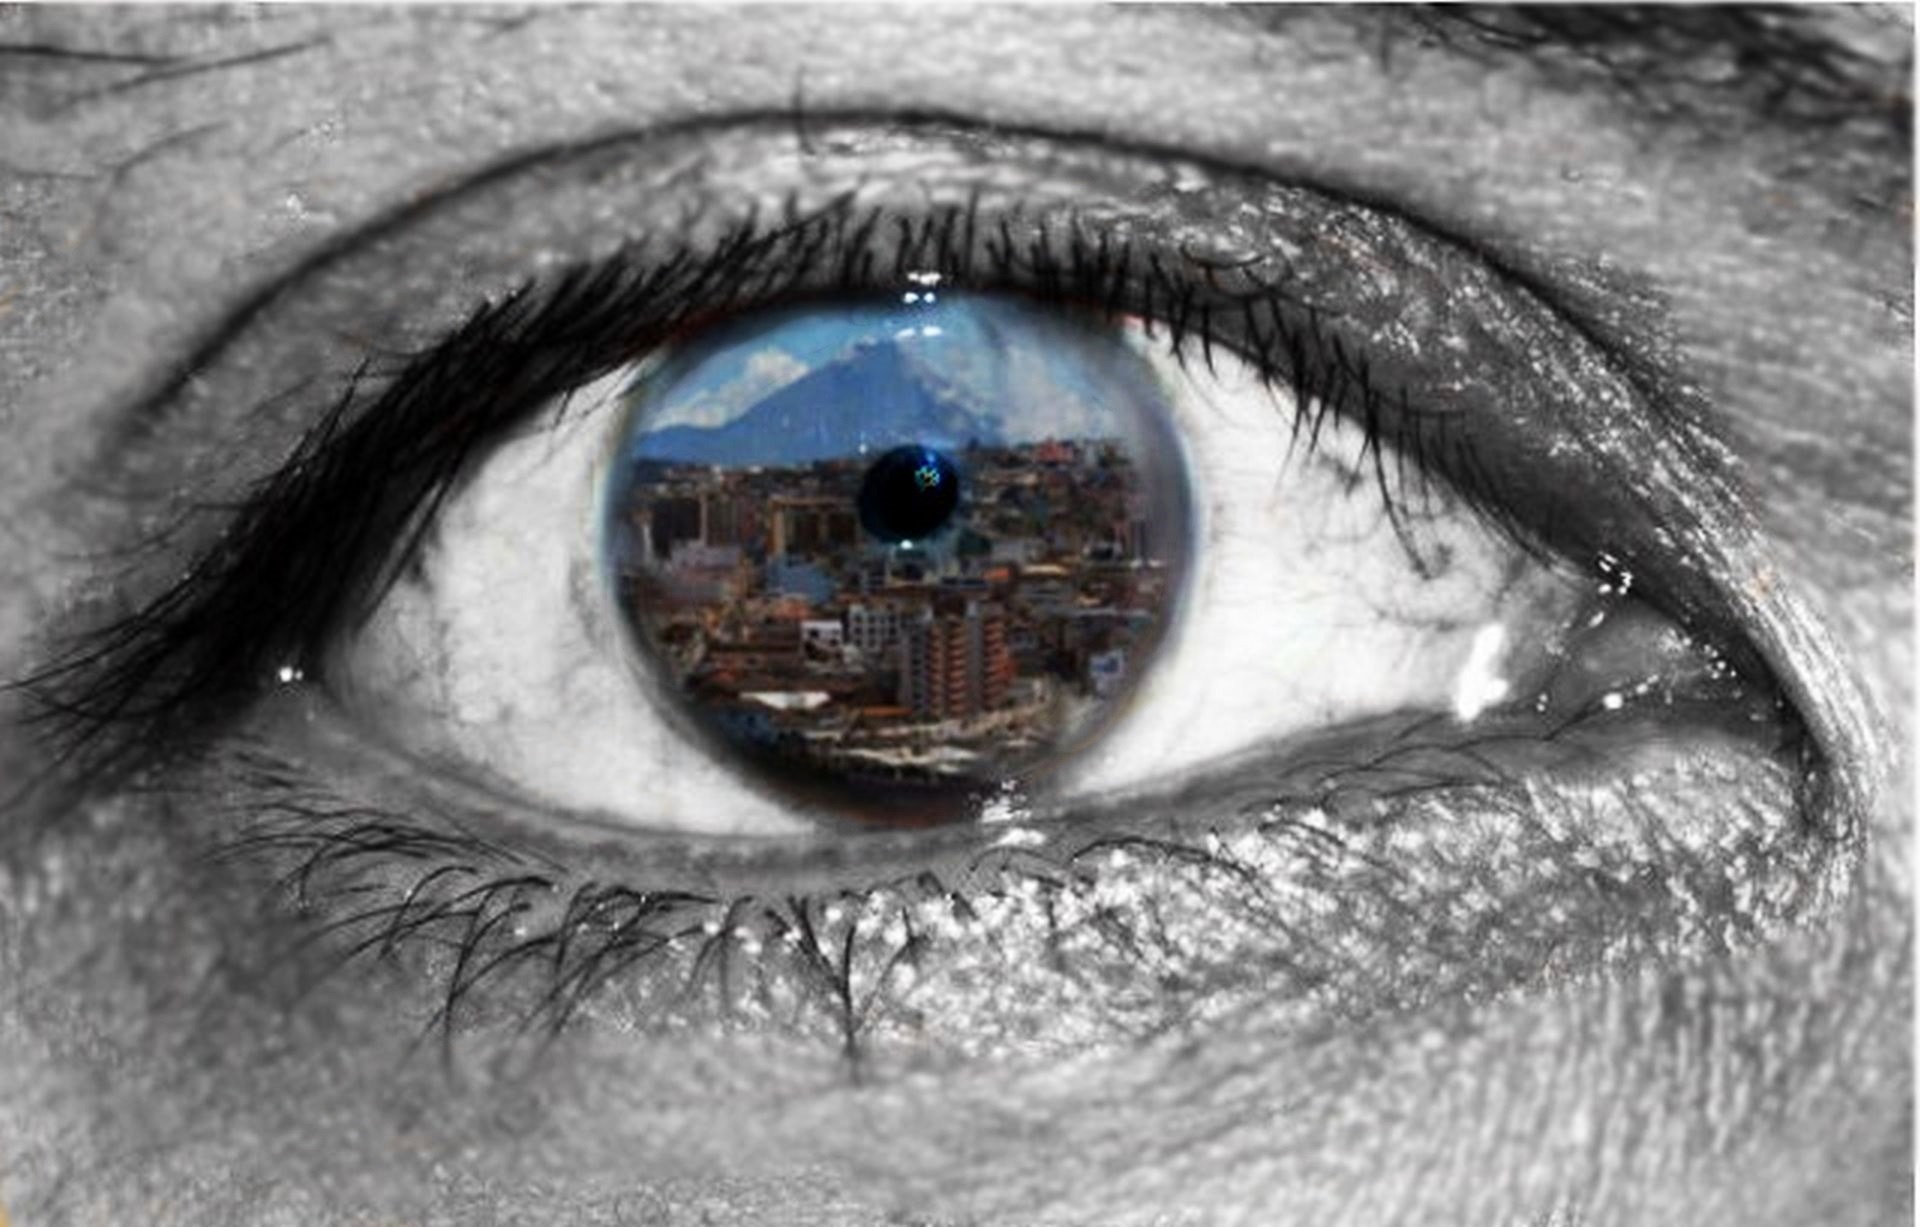
black and white, photography, monochrome, mouth, pupil, close up, human body, sketch, drawing, iris, eye, see, organ, emotion, monochrome photography